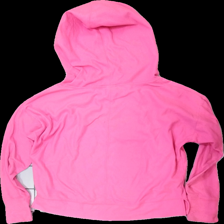
View: back
Type: Hoodie
Category: Ladies
Brand: Not in the list
Brand text on label: victorias secret
Colors: Pink
Material: 100% polyester
Cut: Regular
Size: S
Season: All
Stains: Major
Damage: fläckar
Damage location: middle center
Damage 2 location: bottom right
Damage 3 location: top center
Price range: <50
Recommended usage: Export
Description: rosa hoodie, fläckar fram och nopprig